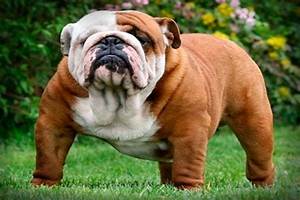
Label: cane